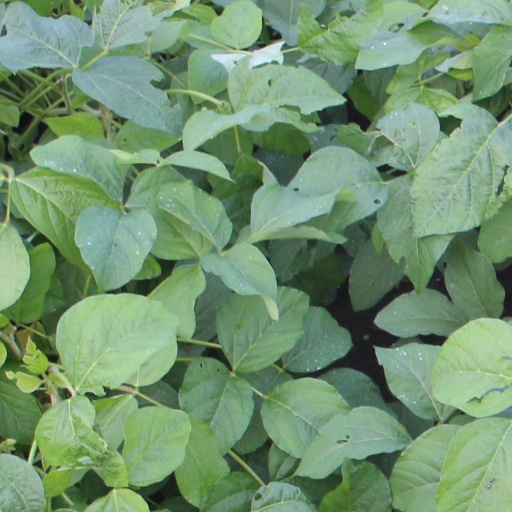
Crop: soybean